Russians

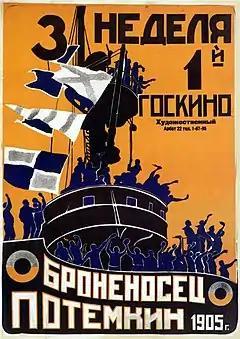
Poster of "Battleship Potemkin" (1925) by Sergei Eisenstein, which was named the greatest film of all time at the Brussels World's Fair in 1958.

Until the 18th century, music in Russia consisted mainly of church music and folk songs and dances. In the 19th century, it was defined by the tension between classical composer Mikhail Glinka along with other members of The Mighty Handful, and the Russian Musical Society led by composers Anton and Nikolay Rubinstein. The later tradition of Pyotr Ilyich Tchaikovsky, one of the greatest composers of the Romantic era, was continued into the 20th century by Sergei Rachmaninoff, one of the last great champions of the Romantic style of European classical music. World-renowned composers of the 20th century include Alexander Scriabin, Alexander Glazunov, Igor Stravinsky, Sergei Prokofiev, Dmitri Shostakovich, Georgy Sviridov and Alfred Schnittke.